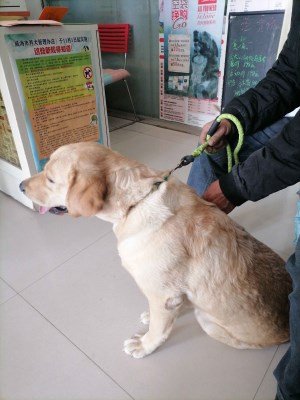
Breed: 3580-n000122-Labrador_retriever